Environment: real
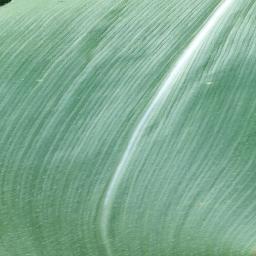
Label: healthy